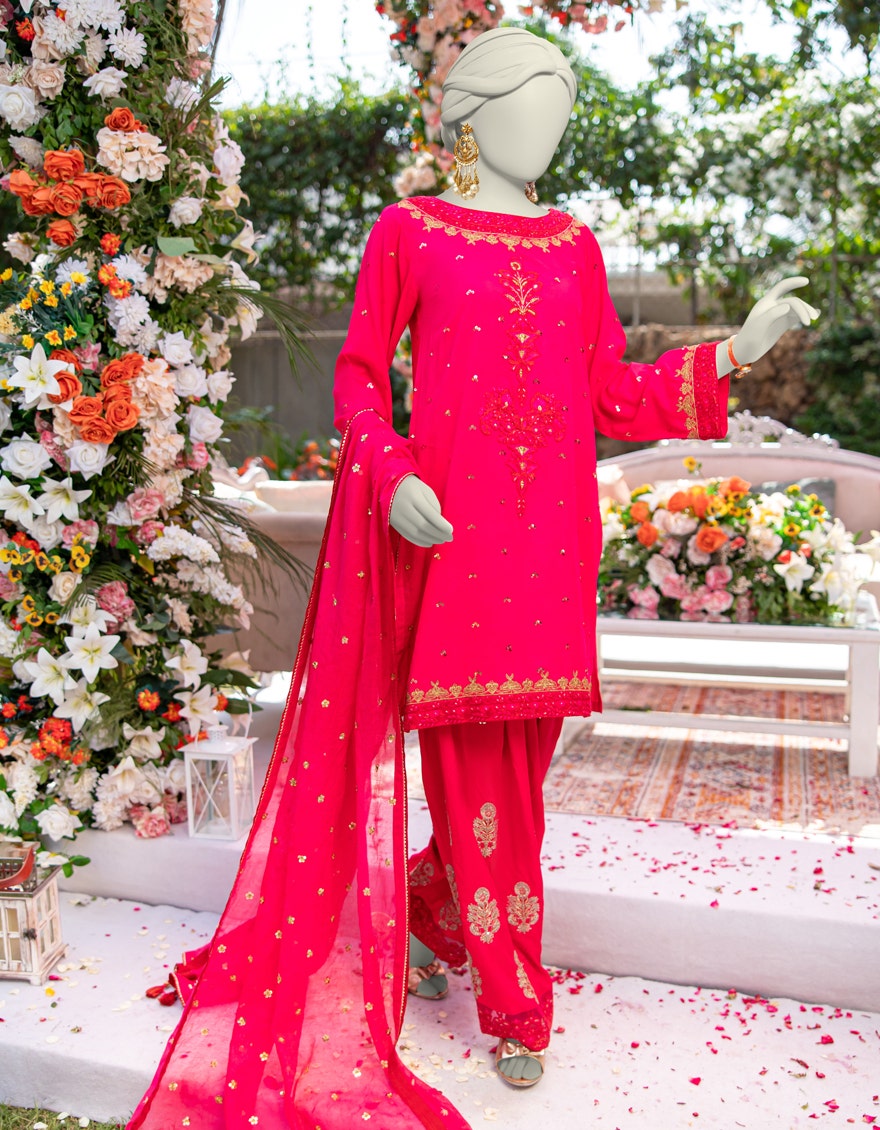
pink gold embroidered salwar suit